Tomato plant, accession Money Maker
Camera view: vertical (180 deg); turntable rotation: 300 degrees
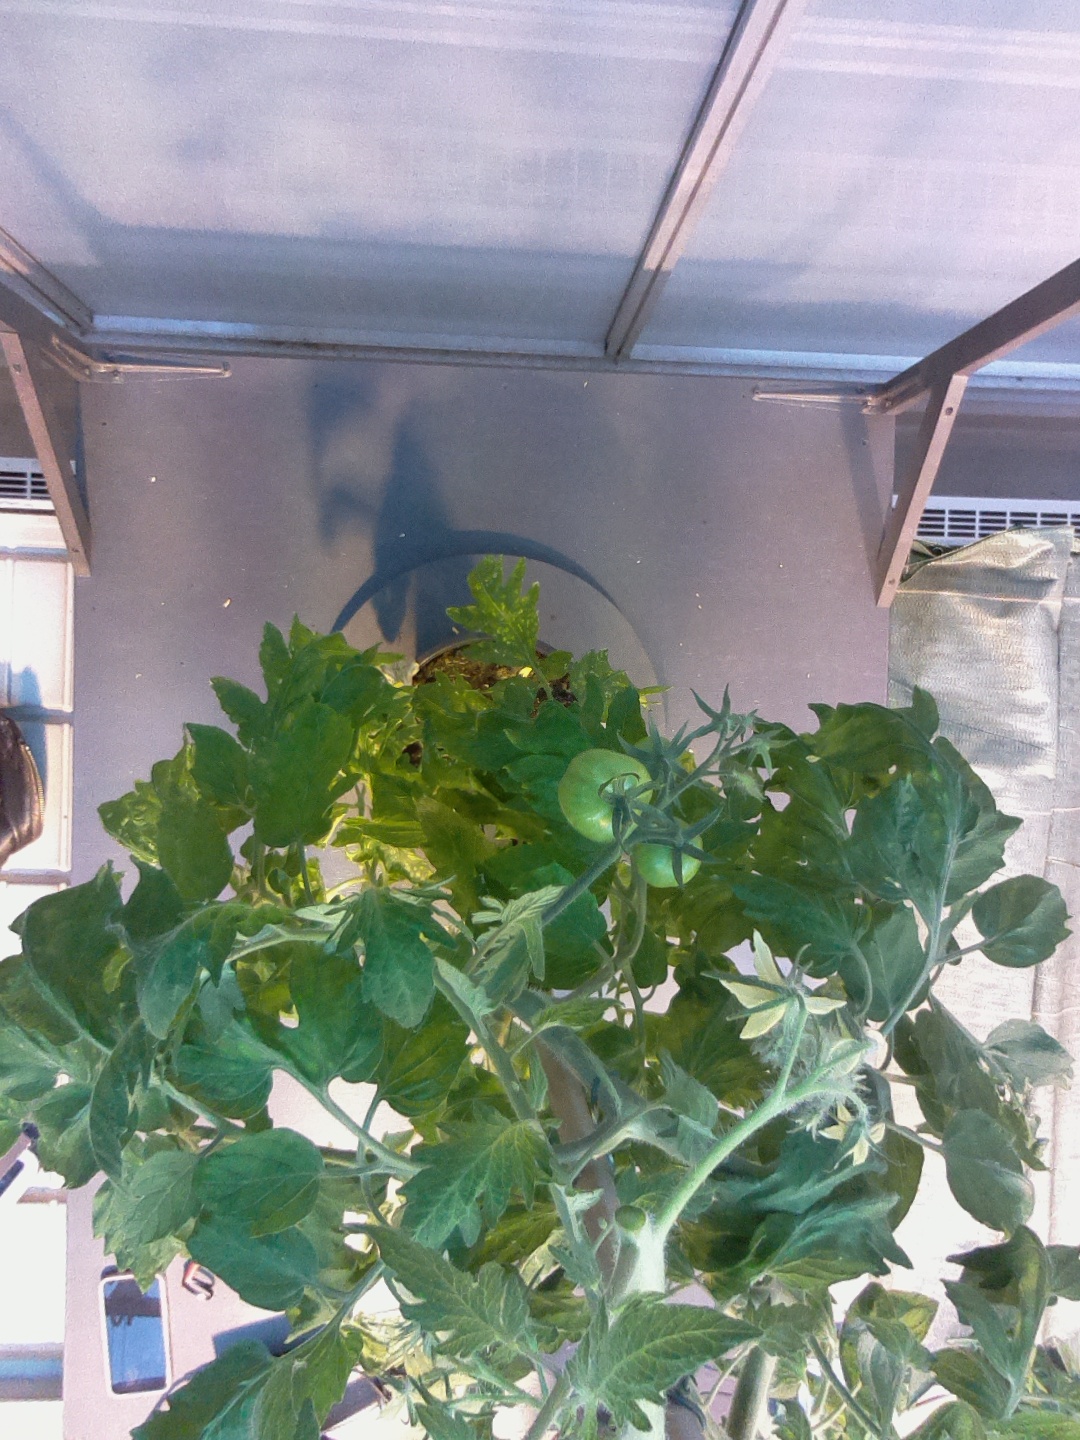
BBCH growth stage 72: 20%-30% of final fruit size